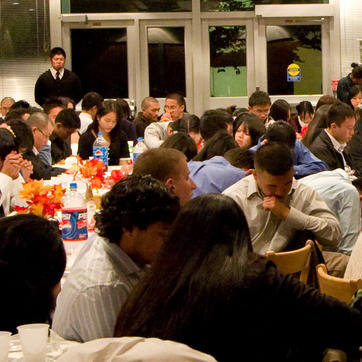
Material: skin